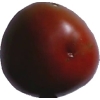
Label: tomato_maroon